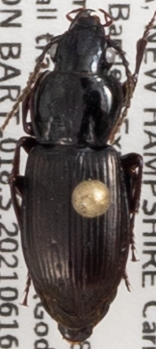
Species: Pterostichus pensylvanicus
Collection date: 2021-06-16
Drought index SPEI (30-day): -2.09
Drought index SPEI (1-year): -1.13
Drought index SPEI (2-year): -0.8